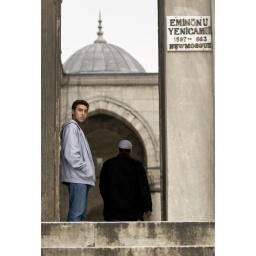
Young man standing in door before prayers